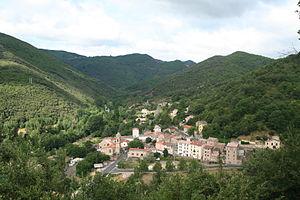
Saint-Étienne-Estréchoux (Hérault) - vue générale.
Saint-Étienne-Estréchoux est une commune française située dans le département de l'Hérault en région Occitanie.
La route nationale 622 ou RN 622 était une route nationale française reliant Capens à Hérépian. À la suite de la réforme de 1972, elle a été déclassée en RD 622 dans la Haute-Garonne et dans le Tarn, à l'exception du tronçon de Soual à Castres qui a été repris par la RN 126, et en RD 922 dans l'Hérault. Quant à la sortie nord de Soual, à la suite de la mise en service de la déviation de cette localité, elle a été renumérotée en RN 2126 avant d'être déclassée en RD 926.